Coriano

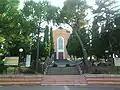
The Church of Santa Maria Assunta

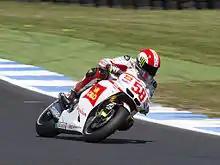
Marco Simoncelli at the 2011 Australian Grand Prix at Phillip Island

Marco Simoncelli (1987–2011), MotoGP motorcyclist was brought up in Coriano, and the town's sports area has been named "Palazzetto dello Sport Marco Simoncelli" in his honour.